James Kynge

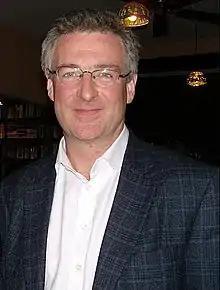
James Kynge

James Kynge is the principal of China Confidential and Renminbi Compass, proprietary research services from the "Financial Times".